Yunodorylus

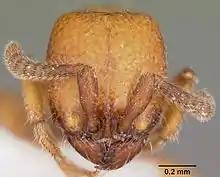
"Yunodorylus sexspinus" head

Yunodorylus is a genus of ants in the subfamily Dorylinae containing four described species. The genus is distributed widely across mainland Southeast Asia and the island of Borneo. "Yunodorylus" was described in 2000, later placed as a junior synonym of "Cerapachys" by Bolton (2003), and was resurrected as a valid genus by Borowiec (2016)